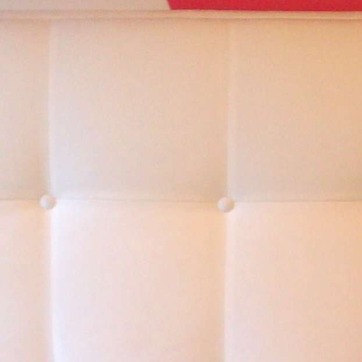
Material: fabric